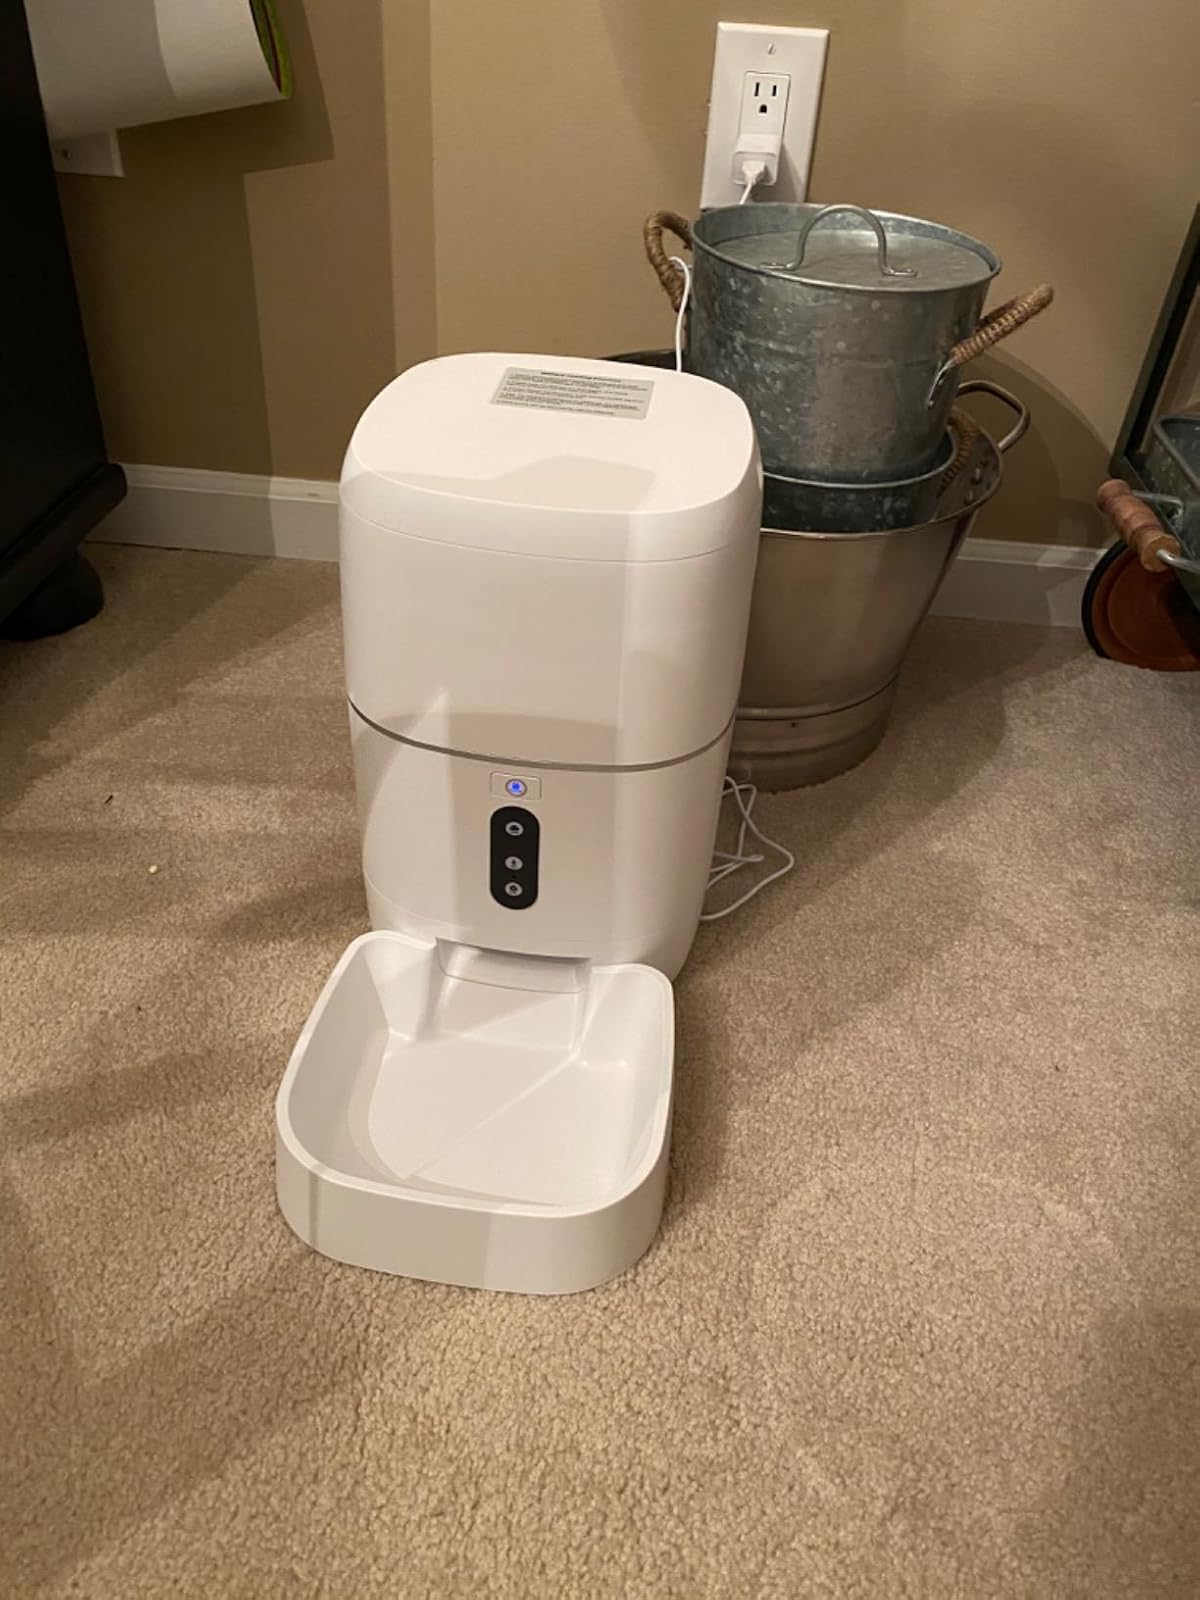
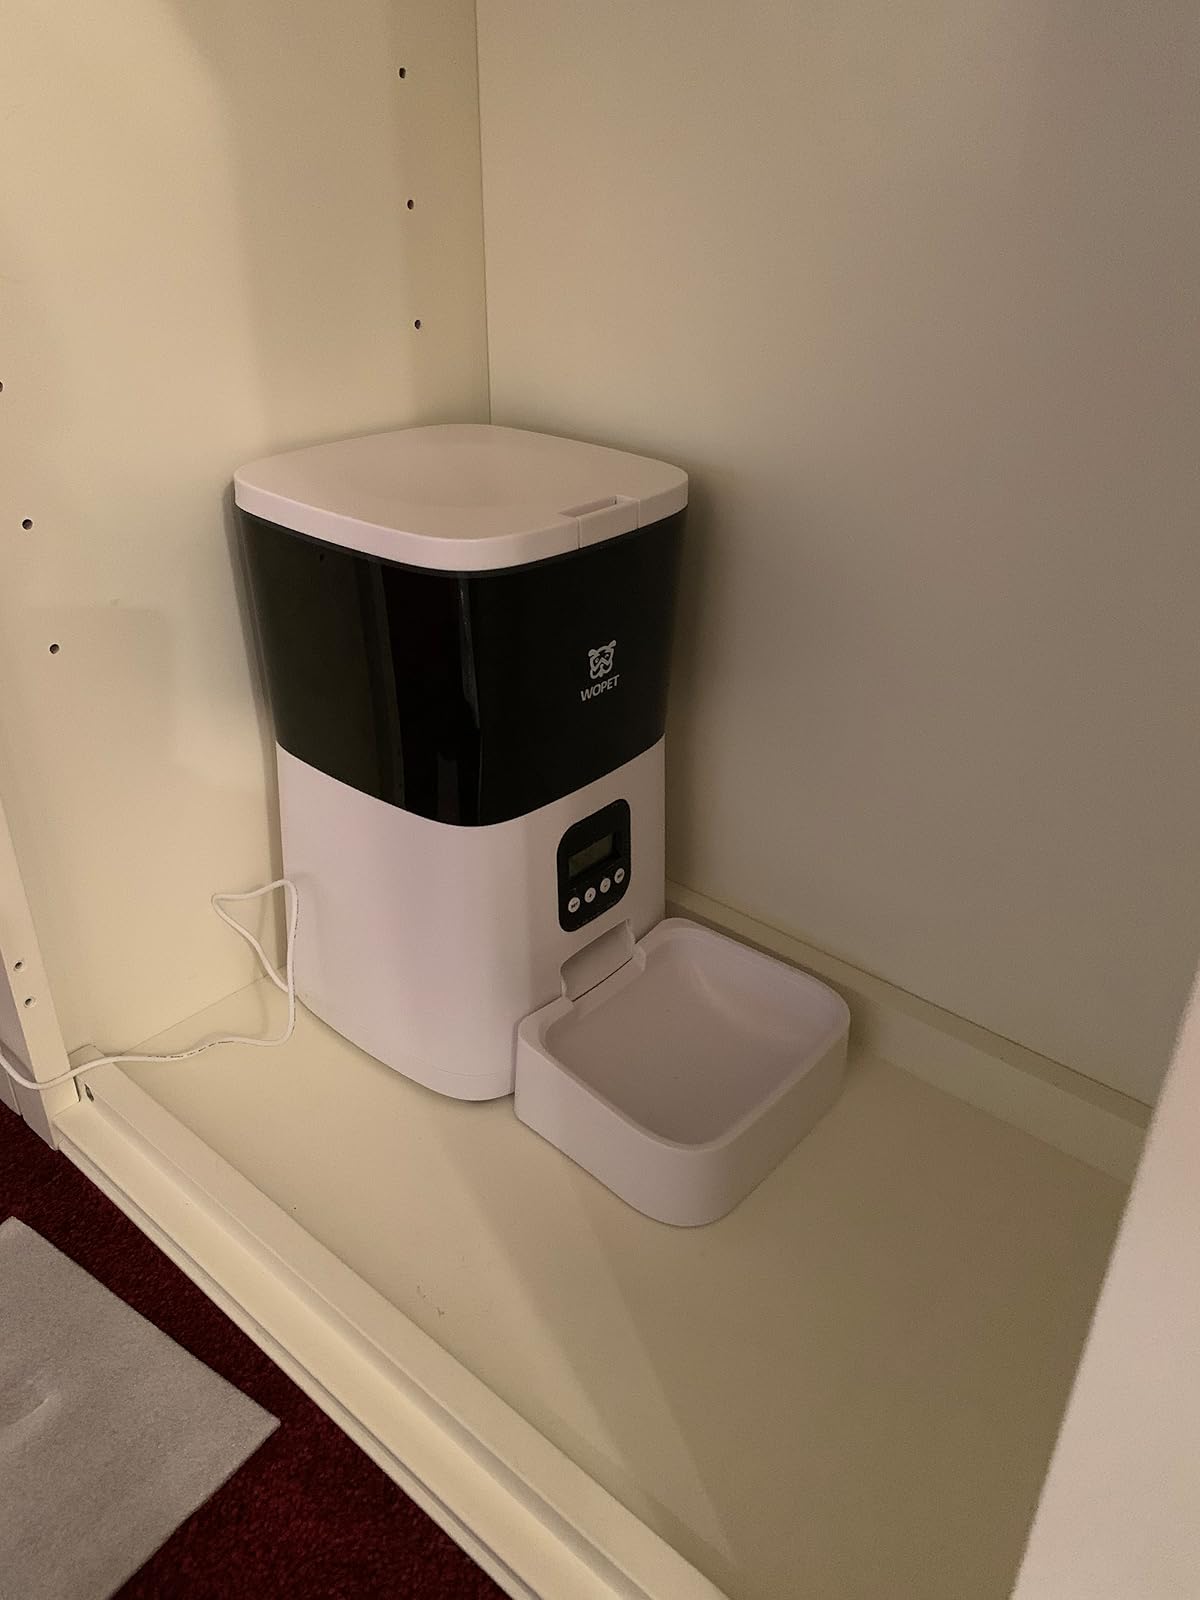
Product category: items_feeder
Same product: no